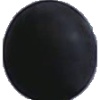
Label: Grape Blue 1